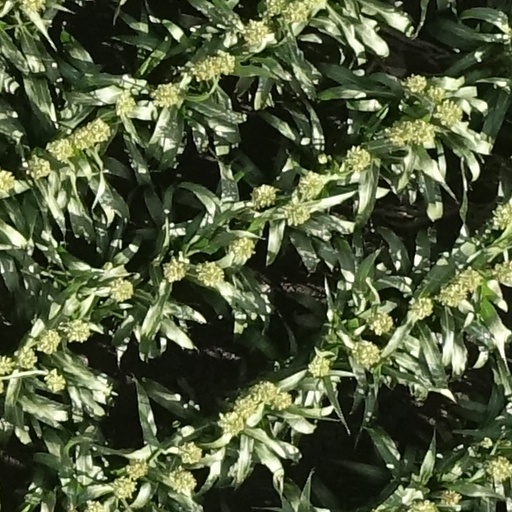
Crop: sorghum